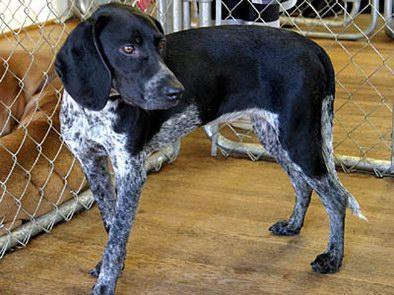
bluetick